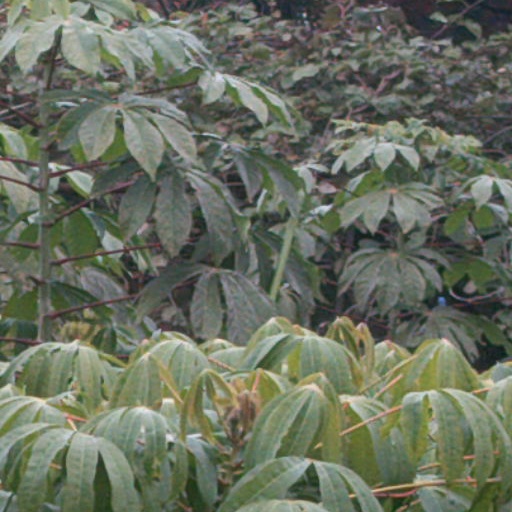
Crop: cassava